Queen of Sierra Leone

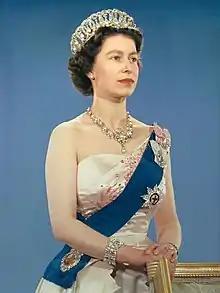
Elizabeth II

Elizabeth II was Queen of Sierra Leone from 1961 to 1971, when Sierra Leone was an independent constitutional monarchy. She was also the monarch of other Commonwealth realms, including the United Kingdom. Her constitutional roles in Sierra Leone were mostly delegated to the governor-general of Sierra Leone.